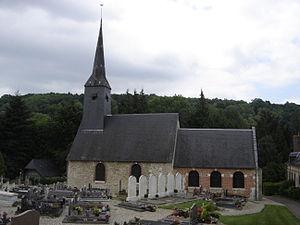
église de Tourville sur Pont-Audemer (Eure - France)
Tourville-sur-Pont-Audemer est une commune française située dans le département de l'Eure, en région Normandie.